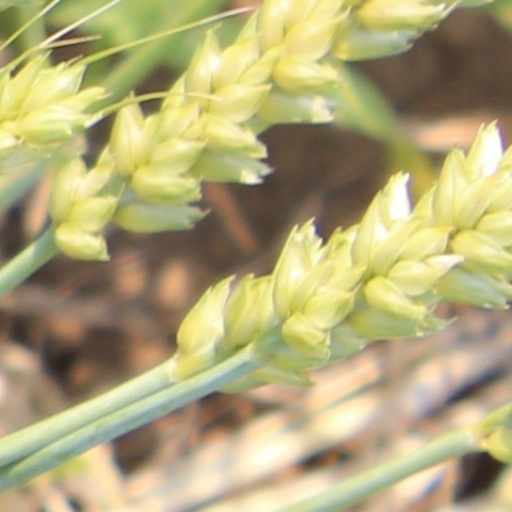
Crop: wheat